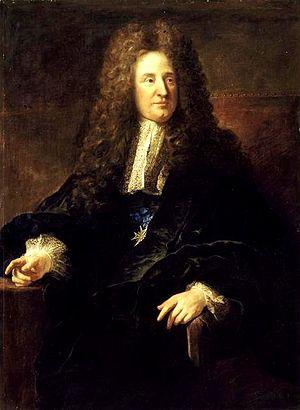
Le Salon de 1699 désigne l'exposition présentée par l'Académie royale de peinture et de sculpture dans la Grande Galerie du palais du Louvre, à Paris, en septembre 1699. Un livret fut imprimé pour l'occasion, avec la liste de tous les artistes et le titre de leurs œuvres, le permis d'imprimer dudit livret datant du 4 septembre 1699.
Jules Hardouin-Mansart, comte de Sagonne, né le 16 avril 1646 à Paris et mort le 11 mai 1708 à Marly-le-Roi, est un architecte français. Il fut Premier architecte du roi Louis XIV et surintendant des Bâtiments du roi.